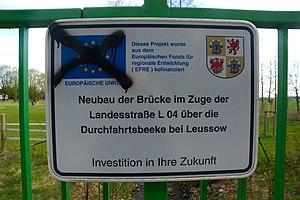
Leussow, Allemagne: Panneau d'information sur le pont de la rivière Durchfahrtsbeeke près de la chaussée L4 (Lindenstrasse)